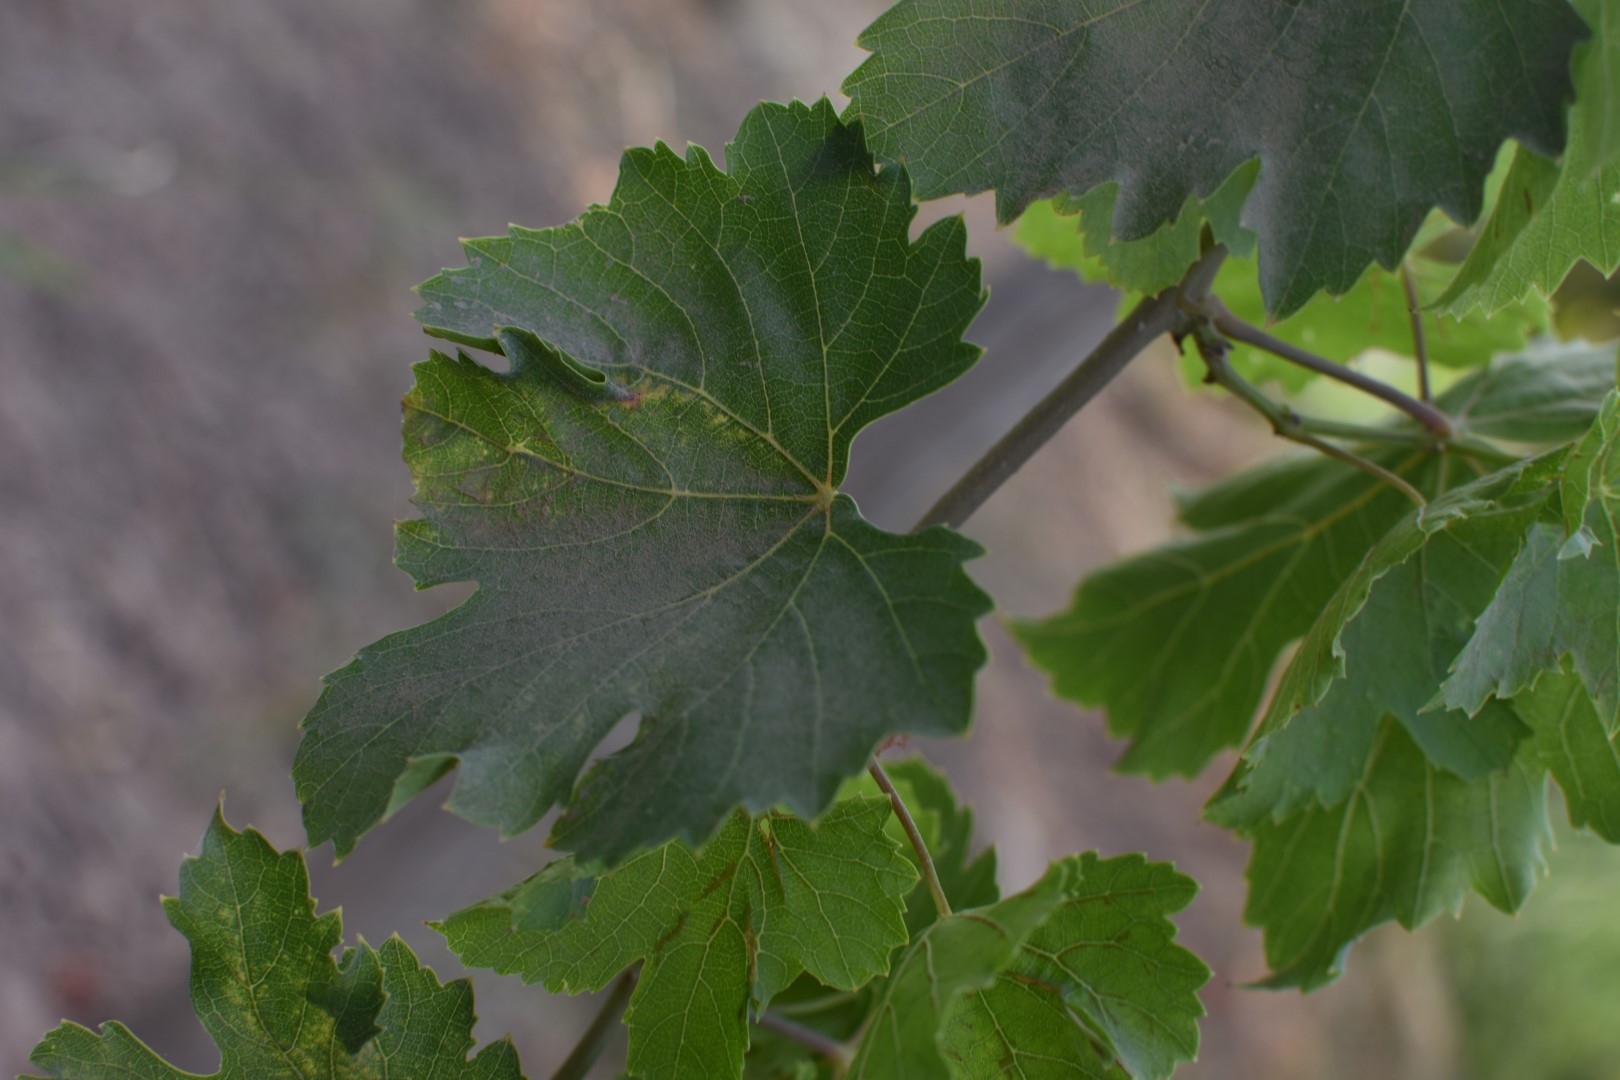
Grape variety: Thompson Seedless